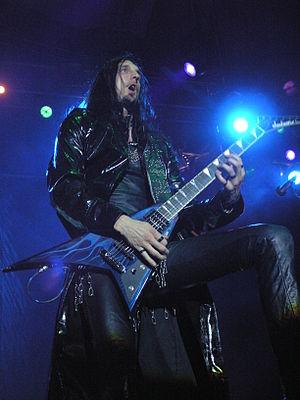
Oscar Fredrick Dronjak, né le 20 janvier 1972 à Mölndal, est un guitariste du groupe de power metal HammerFall. Il est actuellement le seul membre présent depuis le line-up original.